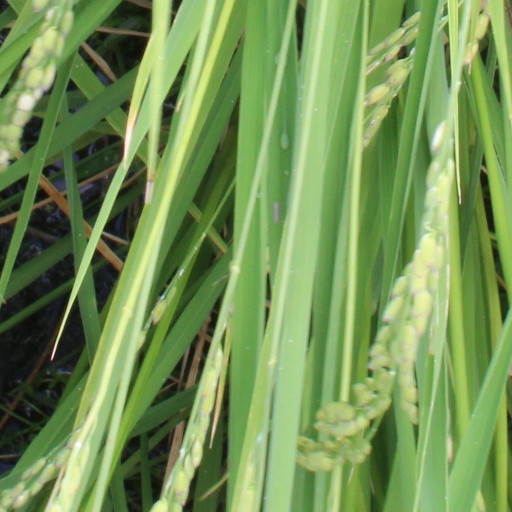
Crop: rice